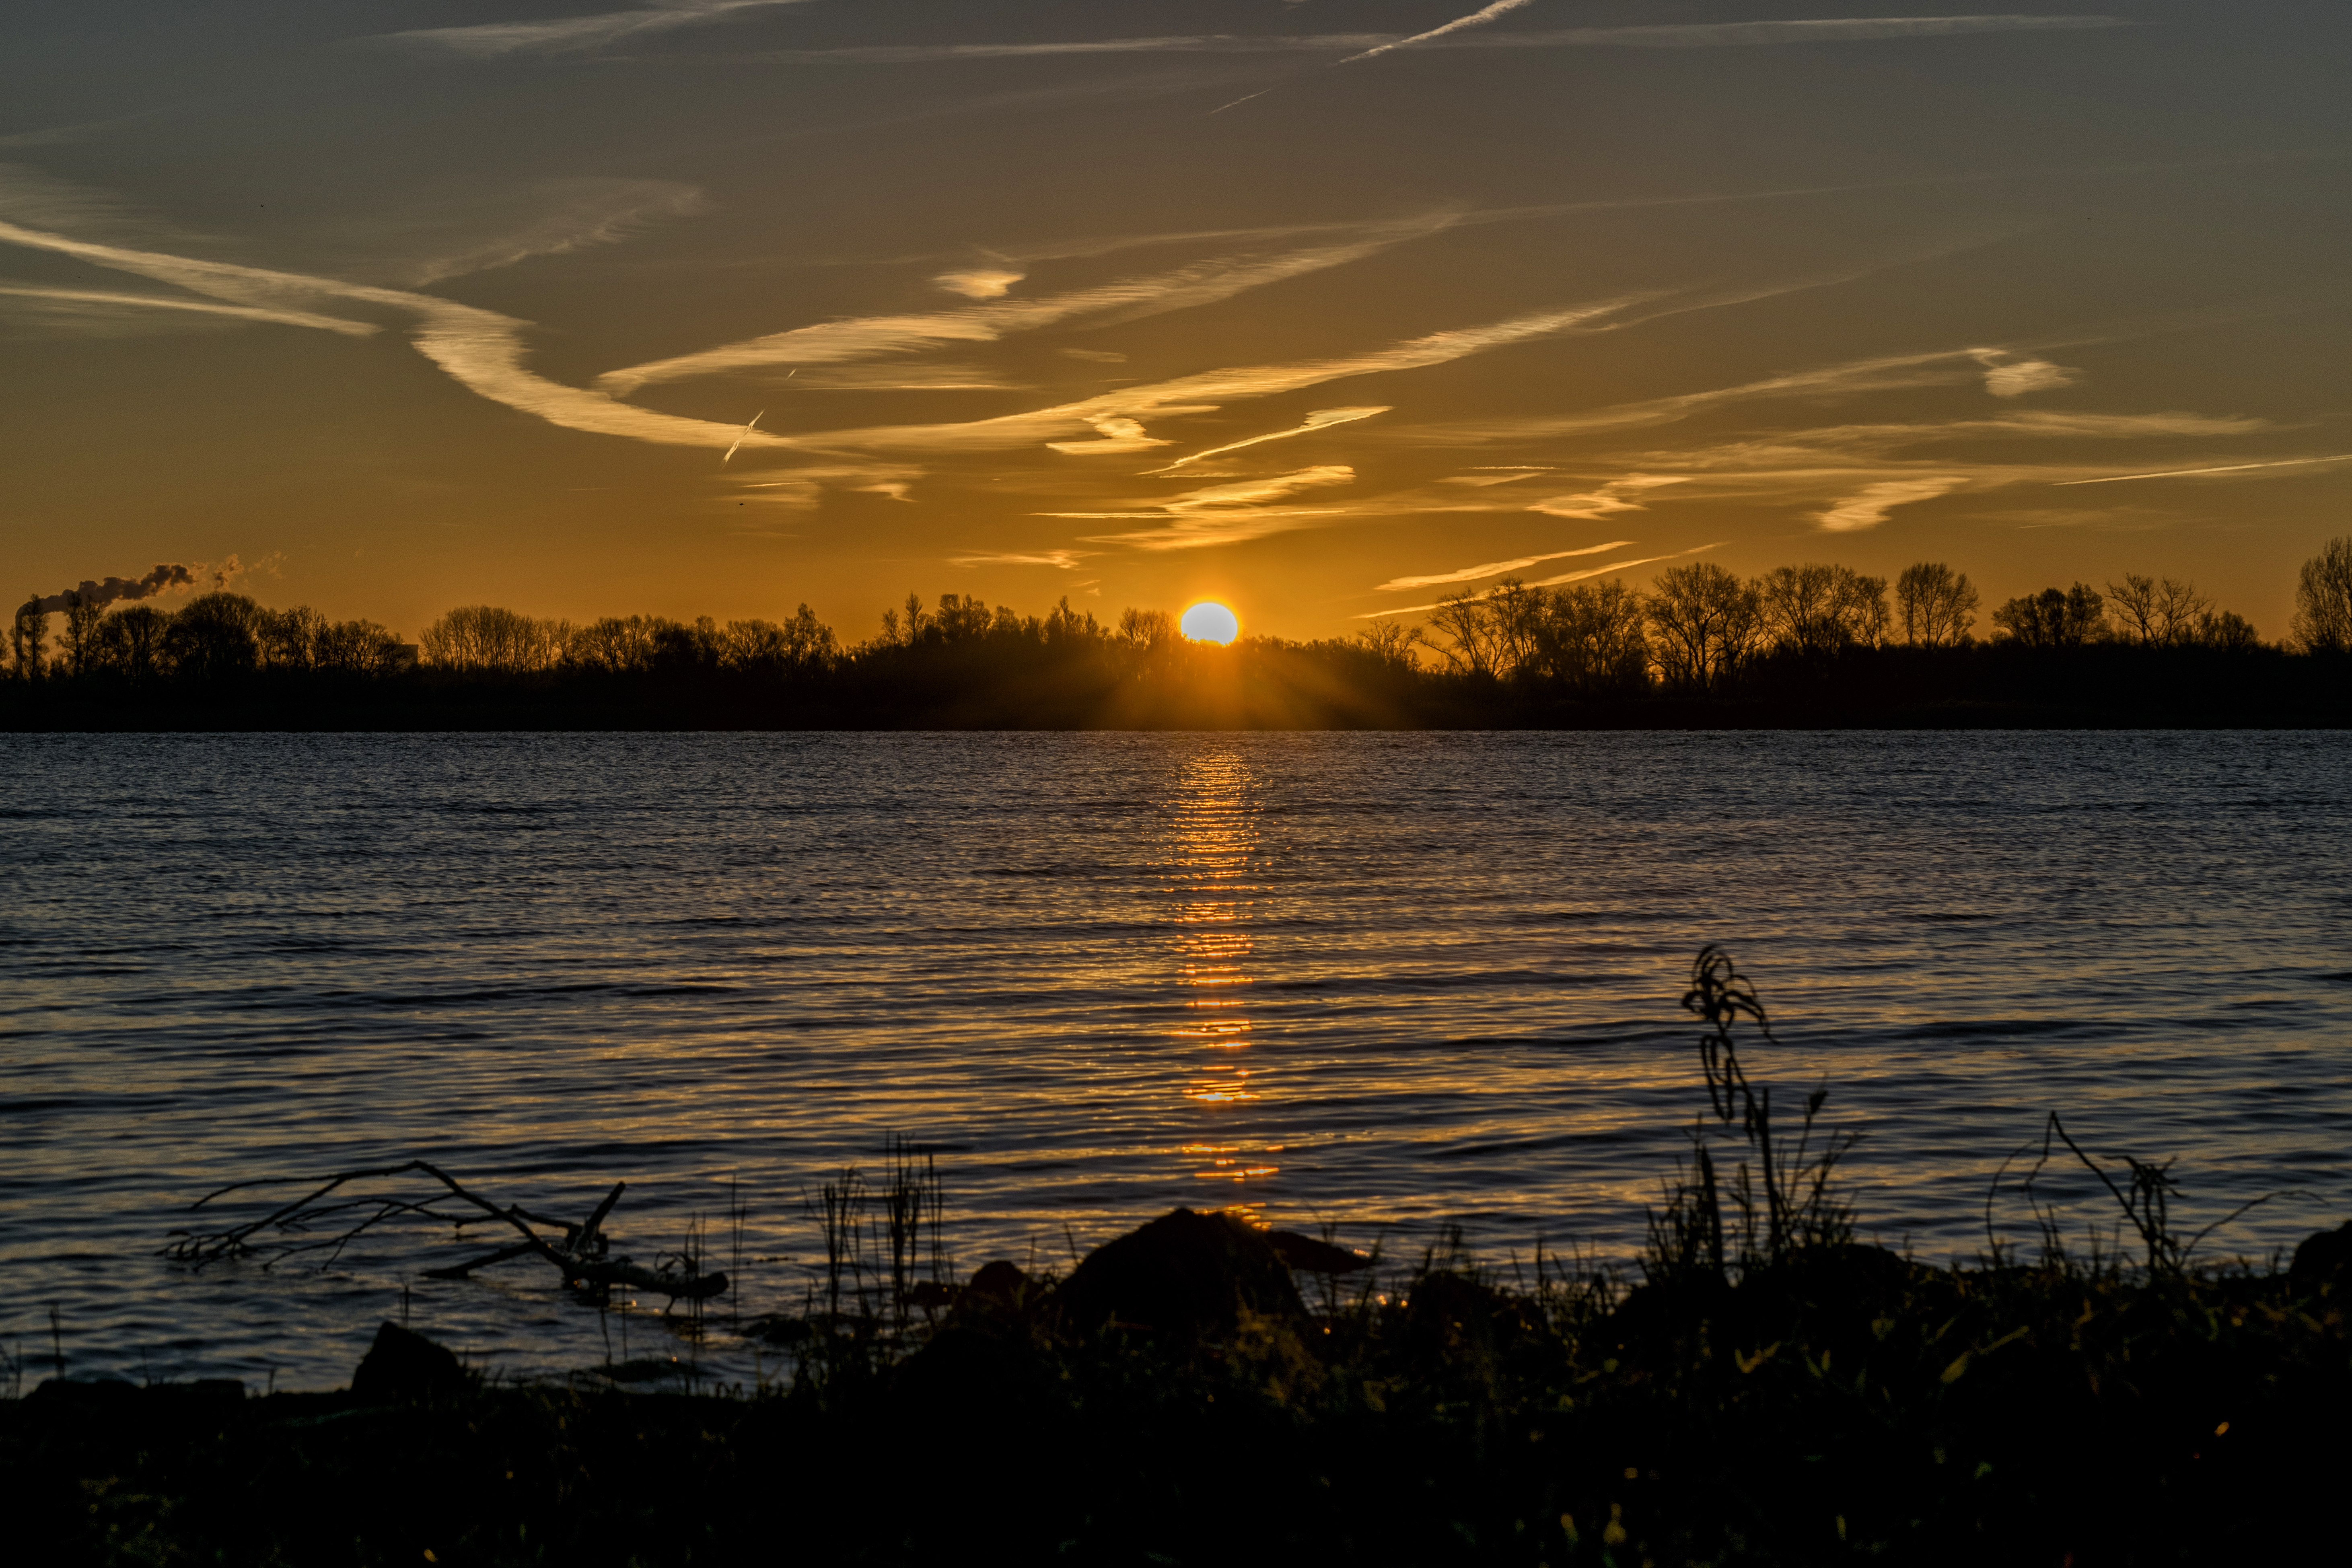
landscape, sea, water, nature, outdoor, horizon, light, cloud, sky, sun, sunrise, sunset, sunlight, morning, lake, dawn, atmosphere, river, dusk, evening, reflection, serene, nikon, nederland, netherlands, riverbank, dutch, outdoorphotography, thenetherlands, reflections, licht, geotagged, depthoffield, paulvandevelde, pdvandevelde, padagudaloma, natuurfotografie, naturephotographer, landschapsfotografie, dutchlight, hollandslicht, lucht, landschap, dutchlandscape, nederlandinfotos, nieuwemerwede, geotag, hollandslandschap, dutchphoto, afterglow